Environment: real
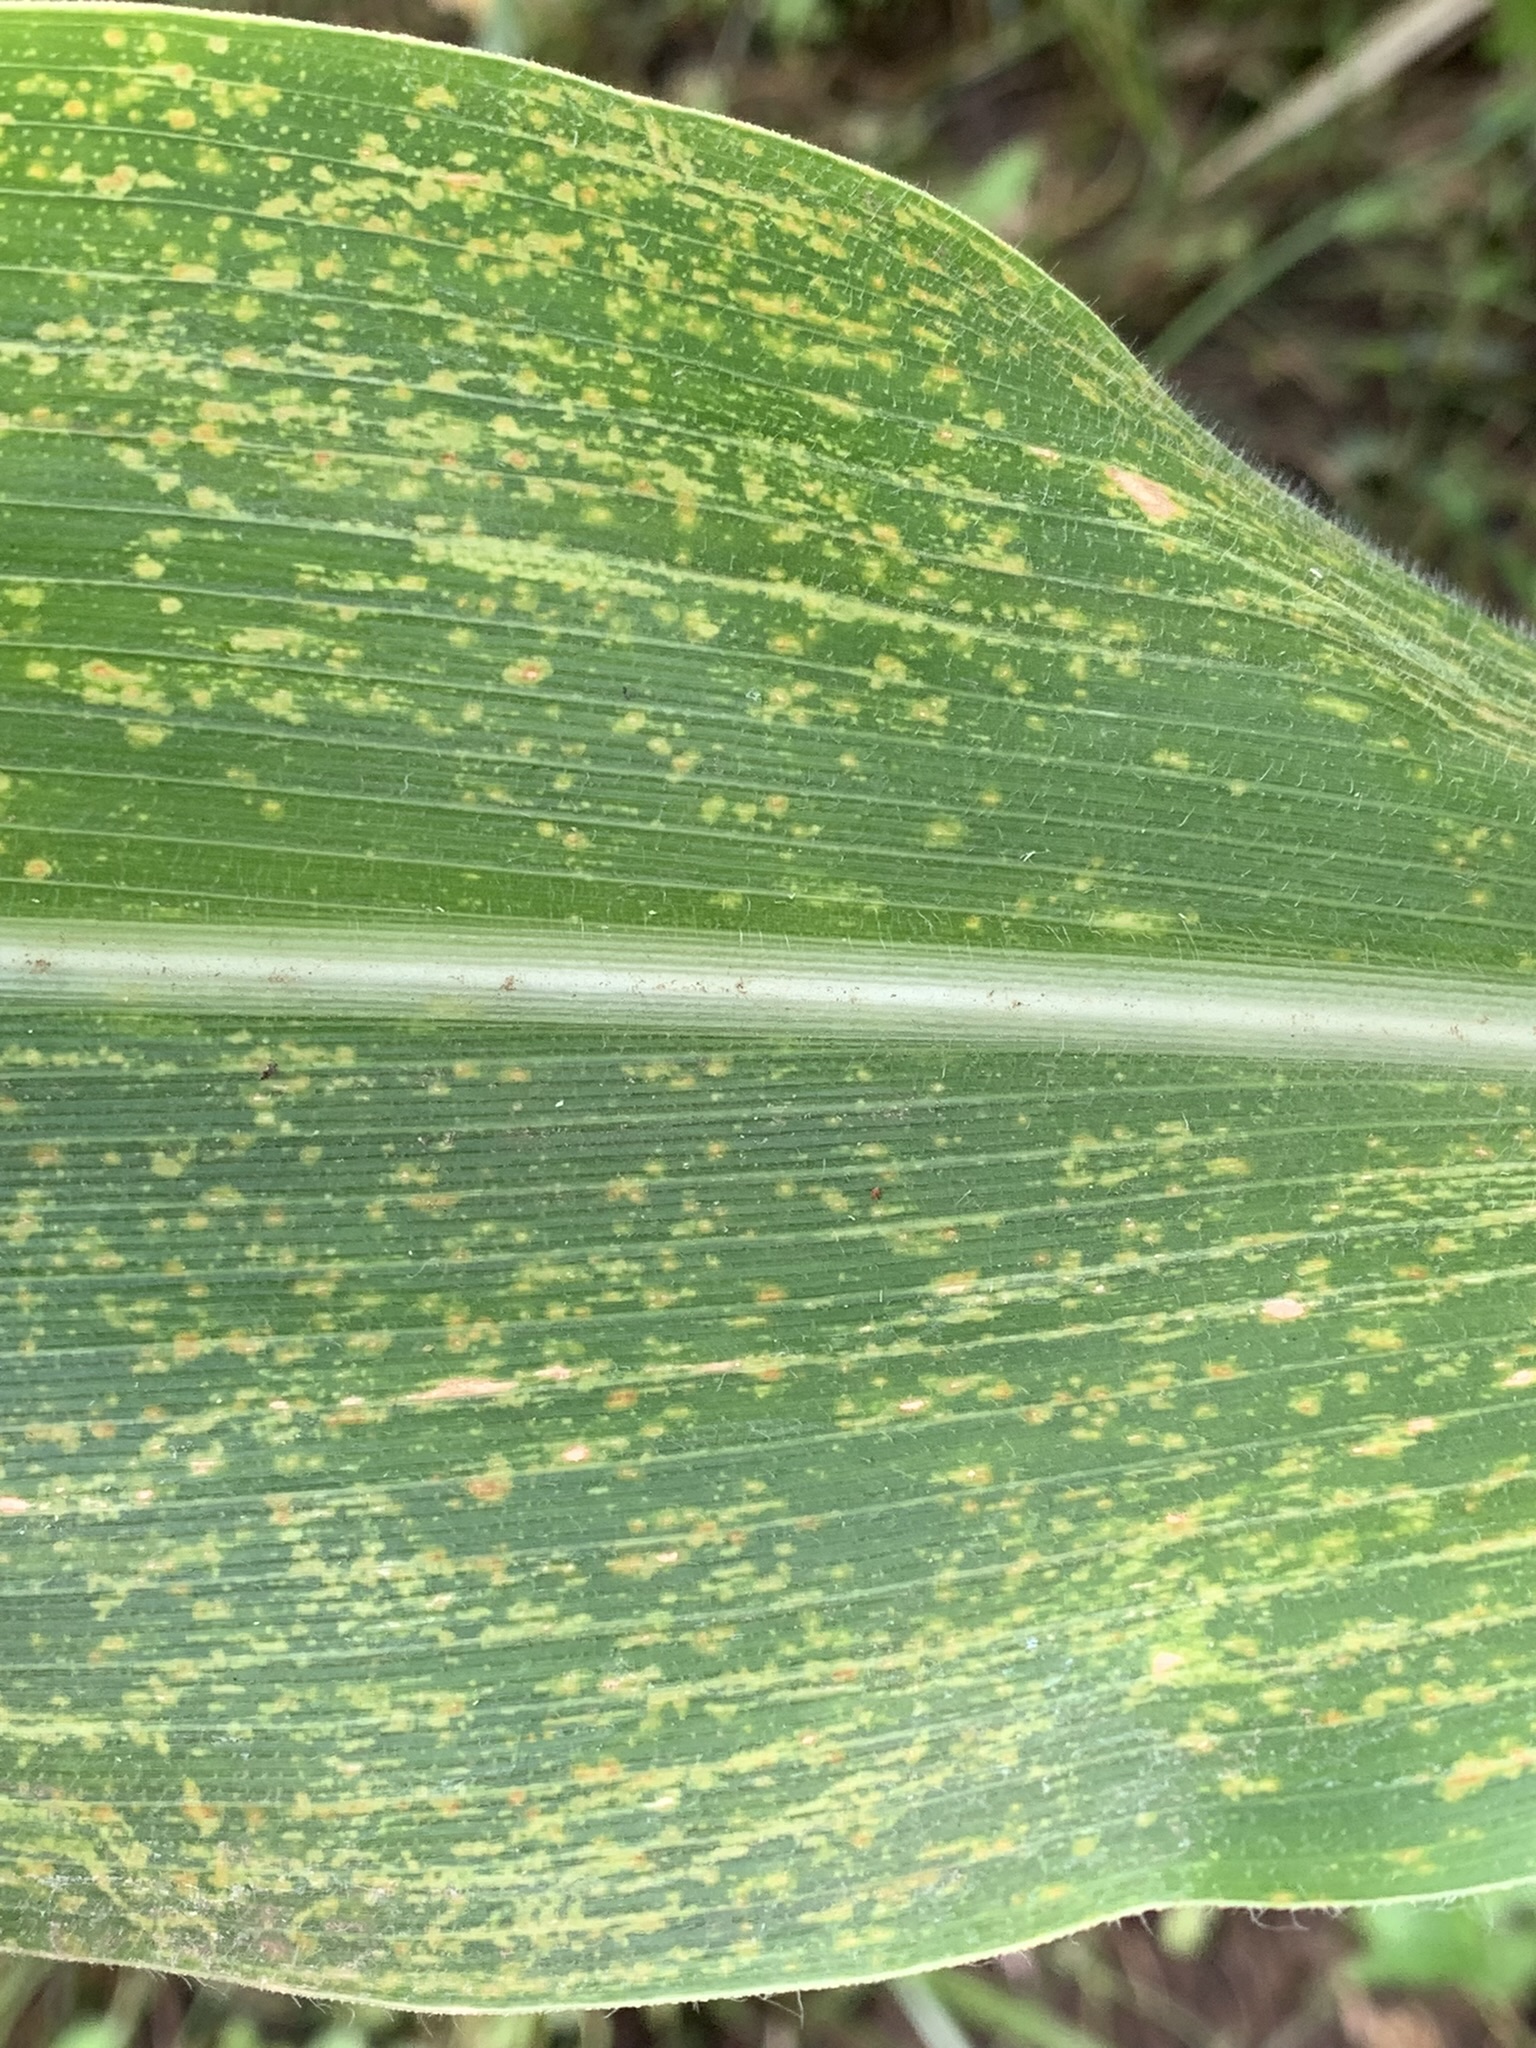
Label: lethal_necrosis